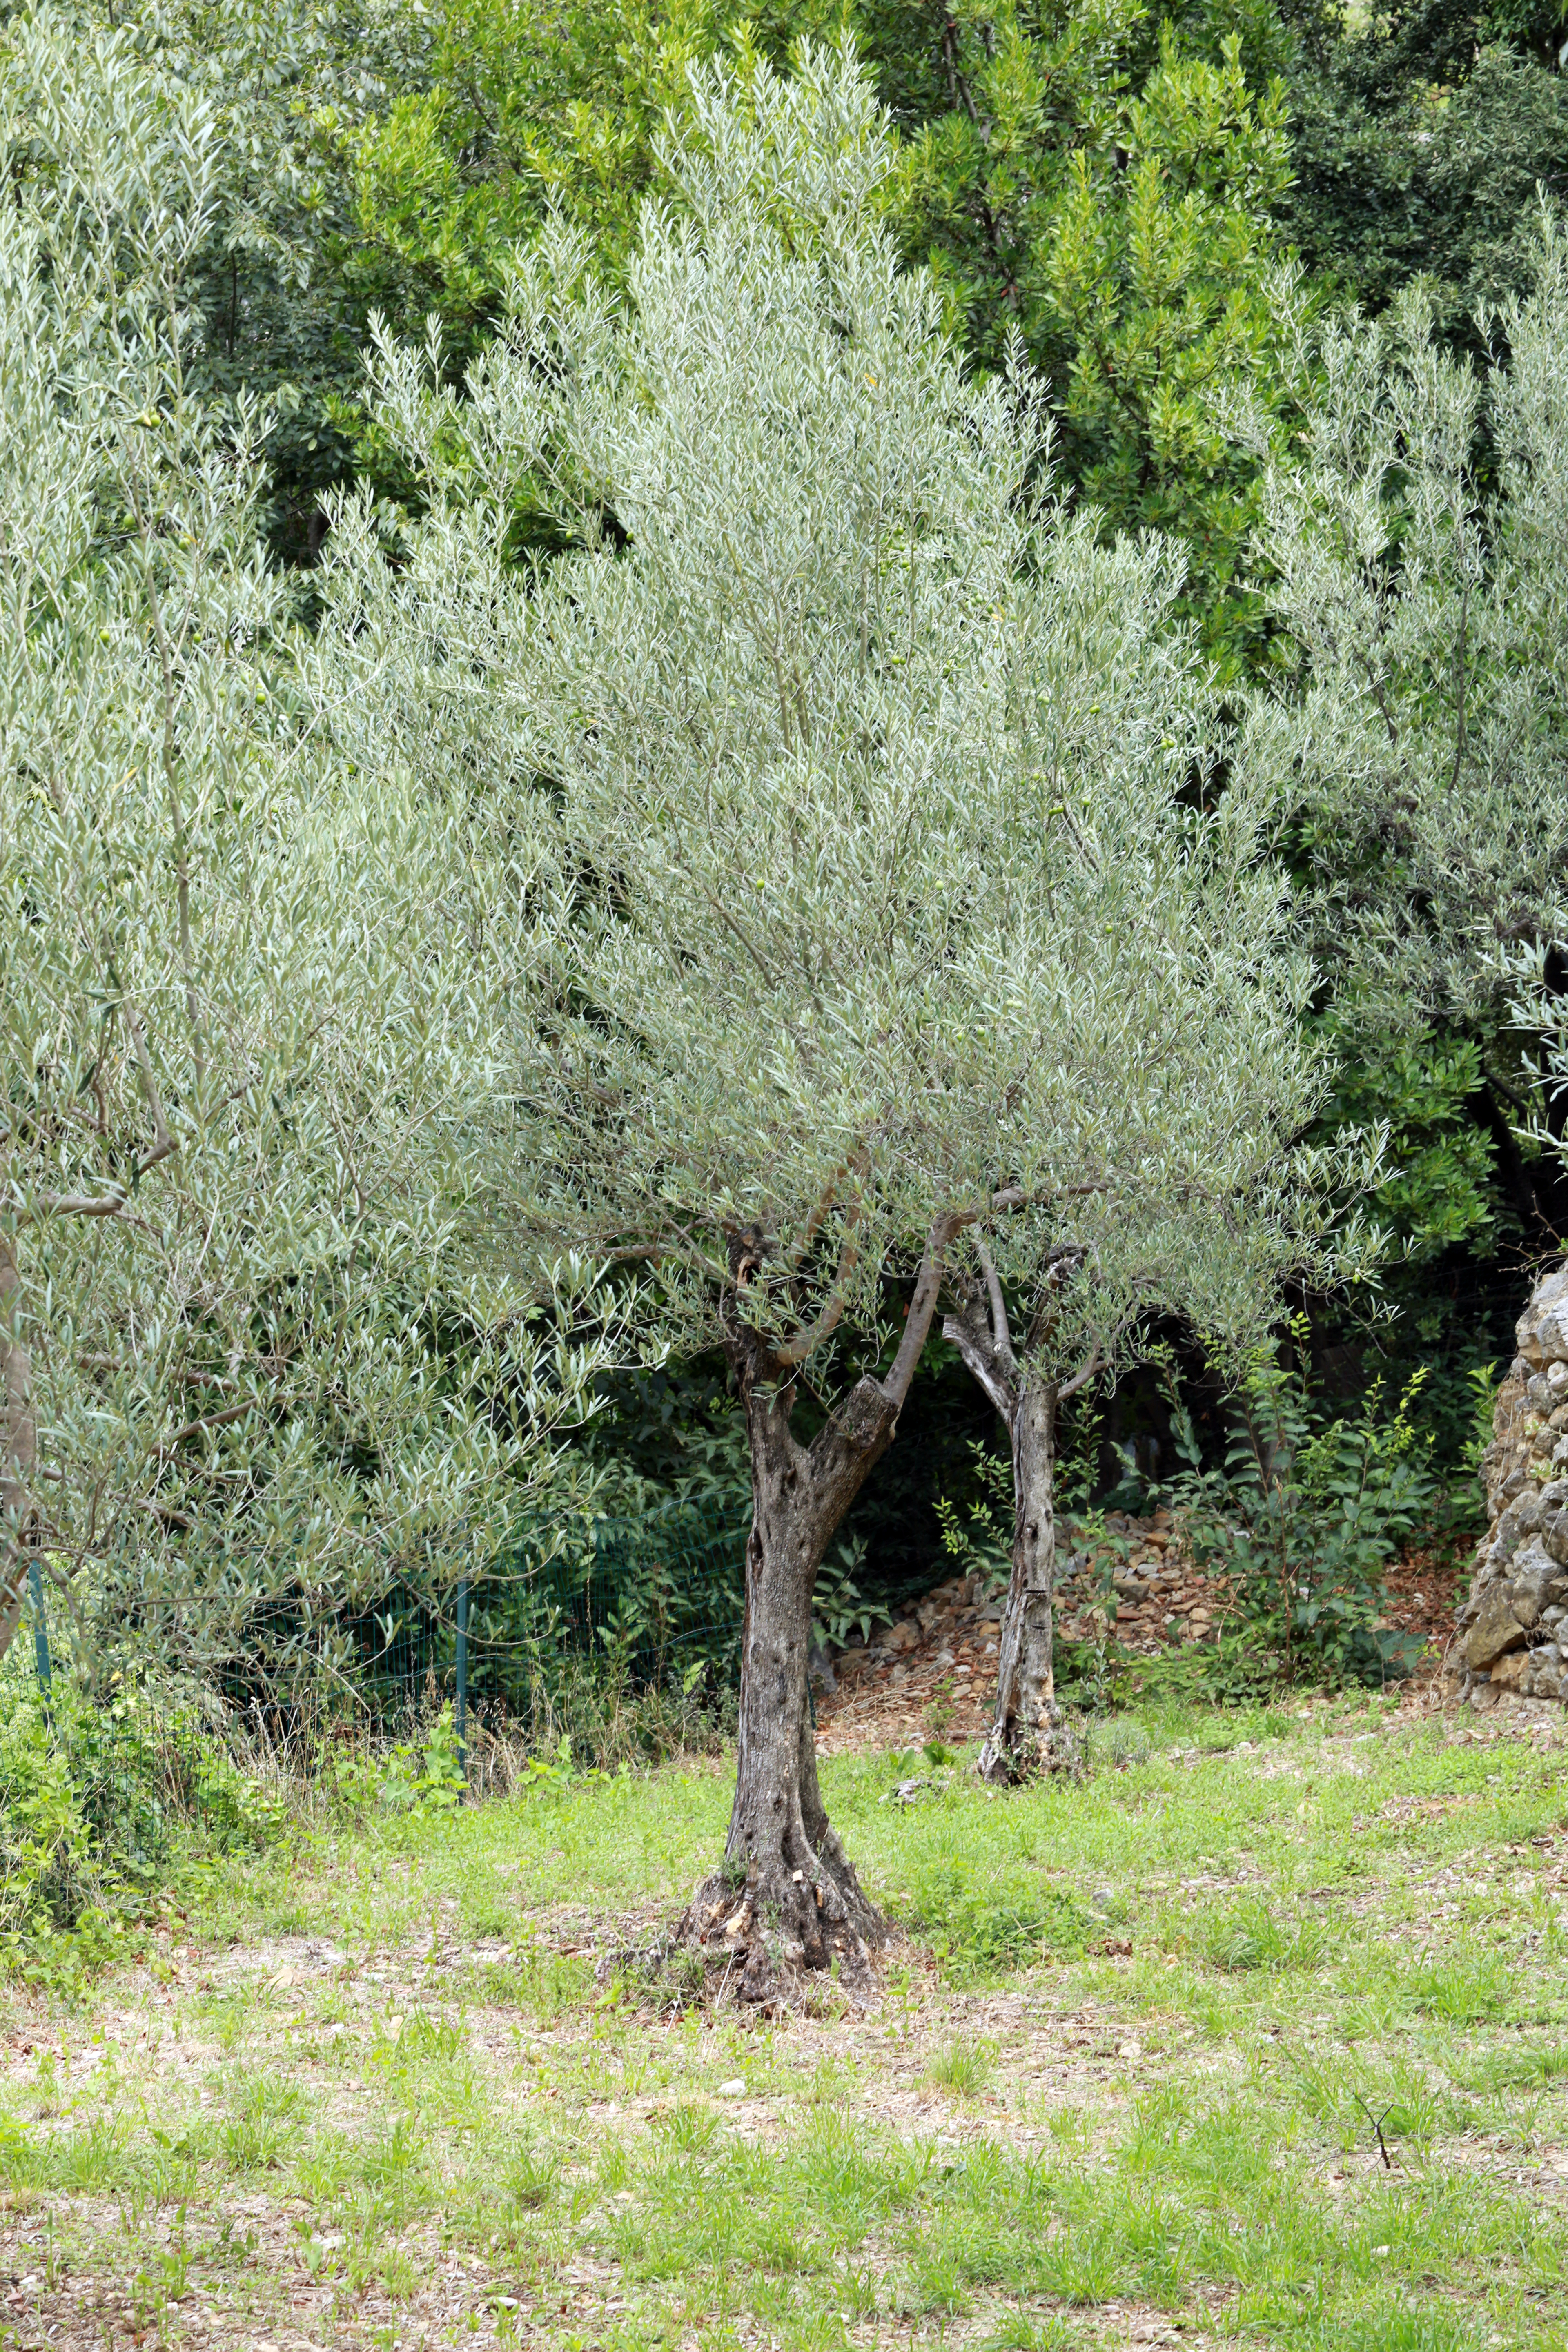
tree, plant, flower, france, europe, produce, evergreen, canon, botany, midi, shrub, deciduous, oak, grove, arbres, woodland, southfrance, sdfrankreich, zuidfrankrijk, mditerrane, languedocroussillon, hrault, exterieur, oliviers, cultures, terrasses, pentes, olives, olivette, saintguilhemledsert, picholine, olivesnoires, exploitations, olivesvertes, huiledolives, ecosystem, flowering plant, woody plant, land plant